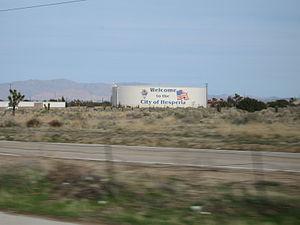
Hesperia est une ville du comté de San Bernardino, en Californie, aux États-Unis. Elle est située dans le Désert des Mojaves, à 24 kilomètres au Nord de la ville de San Bernardino. En 2010, la ville comptait 90 173 habitants.